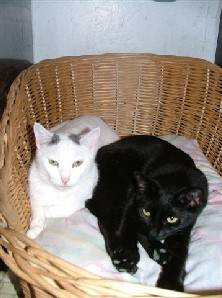
Label: cat